Yerba mate

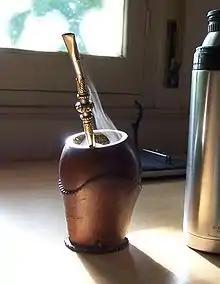
Steaming mate infusion in a cup that resembles a gourd, the customary vessel

The infusion, called in Spanish-speaking countries and in Brazil, is prepared by filling a container, traditionally a small, hollowed-out gourd (described below), up to three-quarters full with dry leaves (and twigs) of "I. paraguariensis", and filling it up with water at a temperature of , hot but not boiling. Sugar may or may not be added. The infusion may also be prepared with cold water, in which case it is known as .